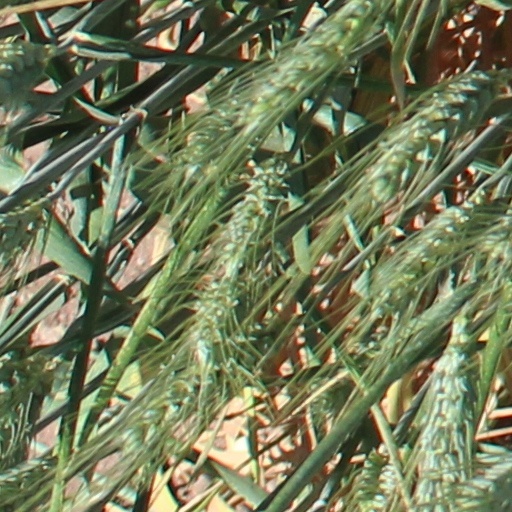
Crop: wheat